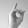
ASL letter: D